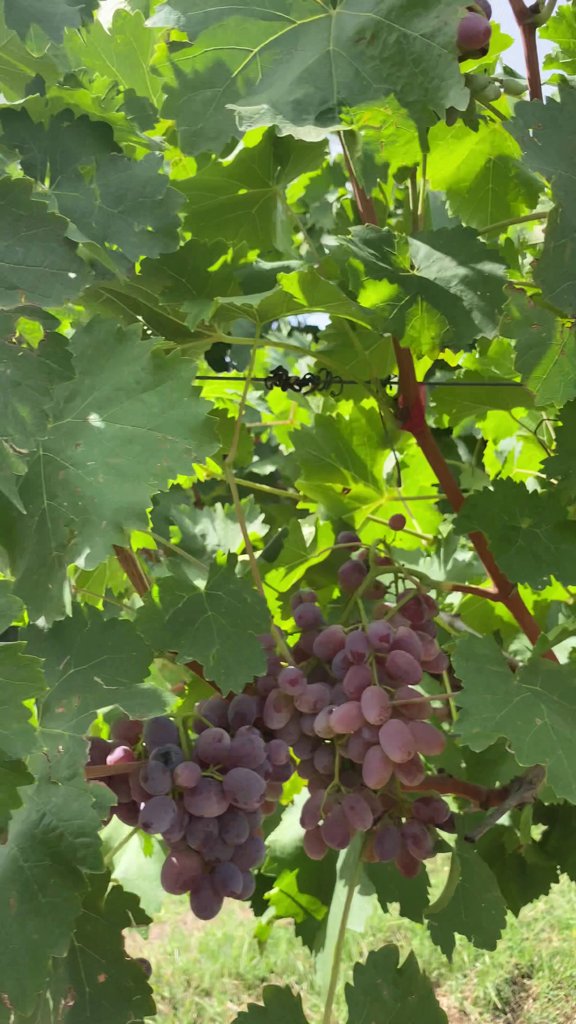
Berries visible: 111
Grape clusters: 3